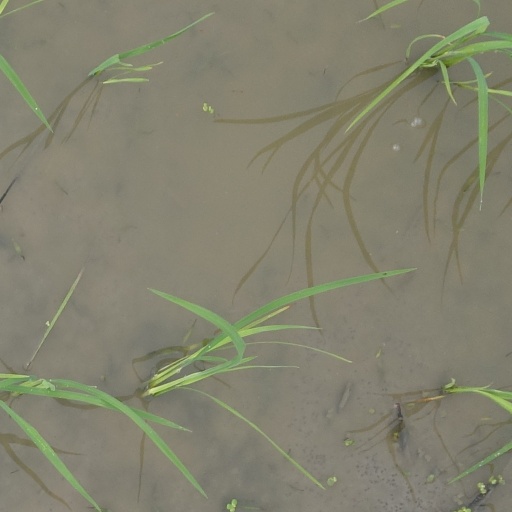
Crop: rice